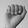
ASL letter: A